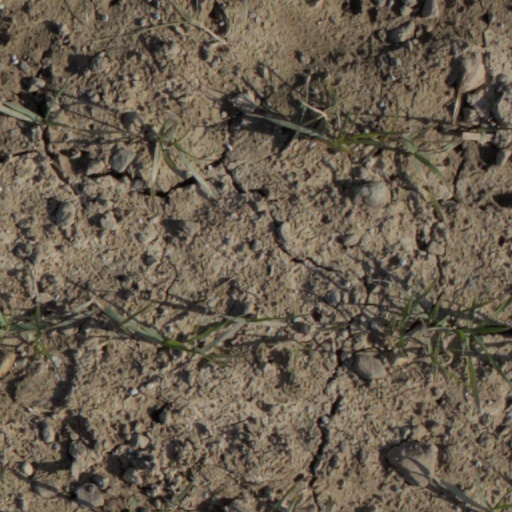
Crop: wheat